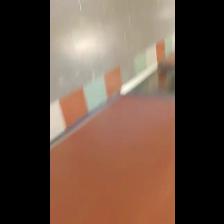
Label: NonHuman